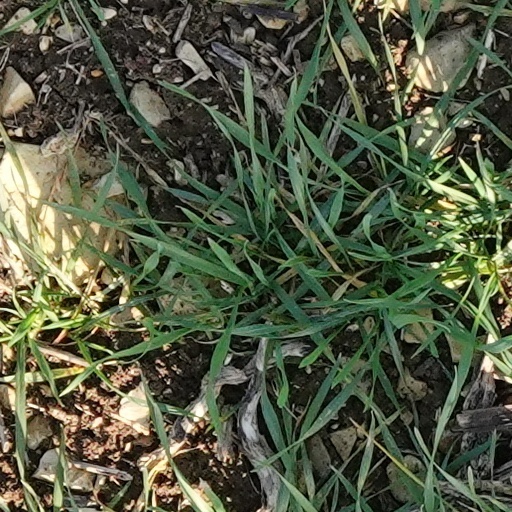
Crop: wheat